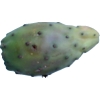
Label: cactus_fruit_green